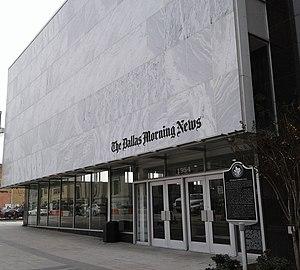
The Dallas Morning News est un quotidien de Dallas.